Alex Flanagan

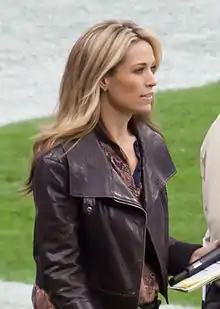
Alex Flanagan reporting for NBC

Alex Flanagan (née Wystrach; born on September 23, 1973) is the Vice president of Broadcasting for the Montag group, a Wasserman company and a former American sportscaster. She is a graduate of the University of Arizona. She began her career as a news reporter and anchor and began covering sports in 1998. She has worked for networks including, NBC Sports, NFL Network, ESPN, and Fox Sports.